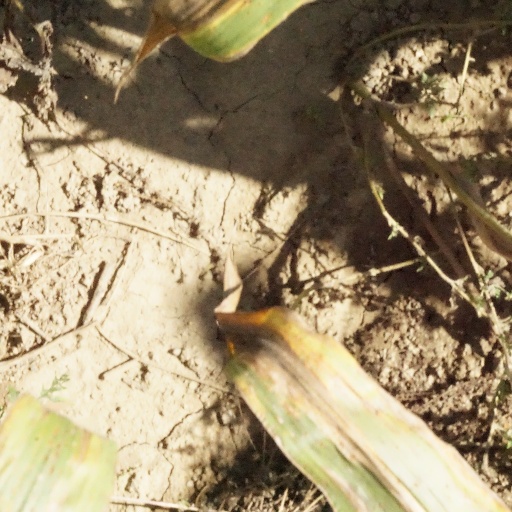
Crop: maize; corn